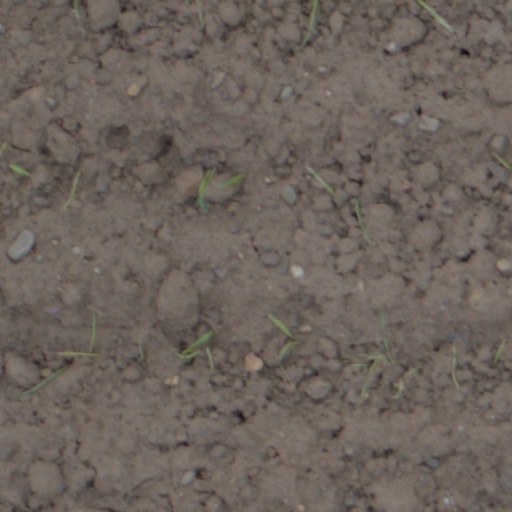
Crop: wheat